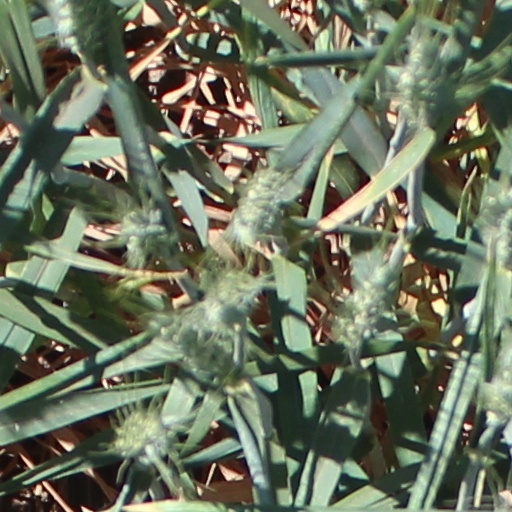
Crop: wheat